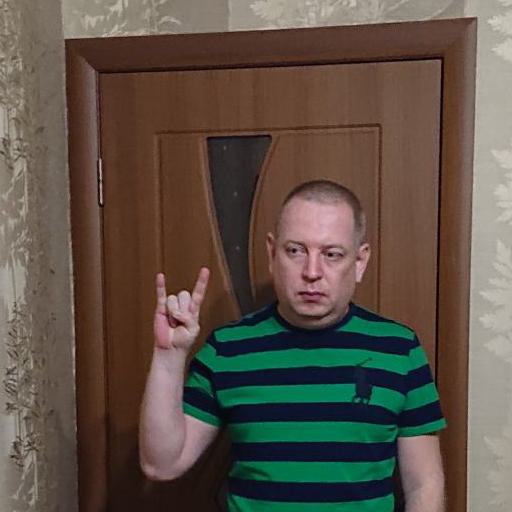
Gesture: rock